Our Unwinding Ethos

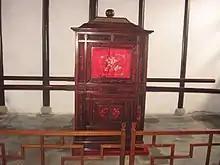
Chinese bridal sedan

In the Hong Kong legend, the bride's spirit would wander the area and favoured the nearby winding road, giving it the nickname "deadly curve". Several fatal accidents have been reported and is believed to be connected the evildoing of the deceased bride's spirit.